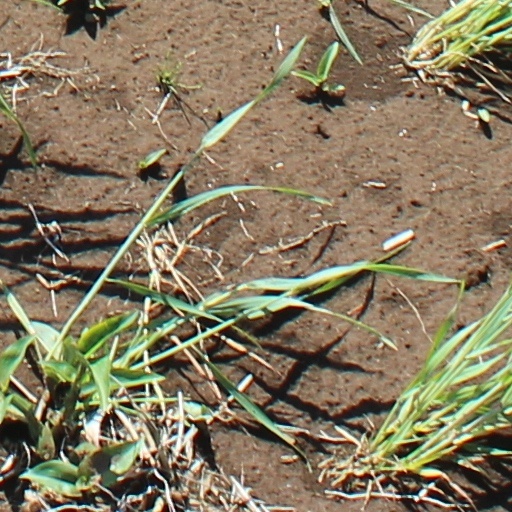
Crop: wheat